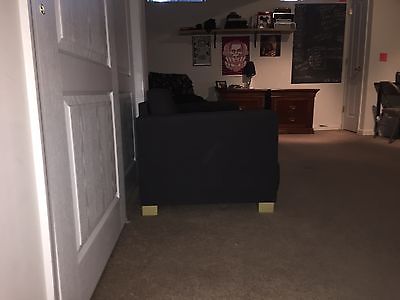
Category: sofa